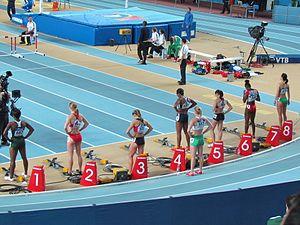
Seun Adigun est une ancienne athlète nigériane, spécialiste du 100 mètres haies. Depuis 2013, elle est bobbeuse.